Masafer Yatta

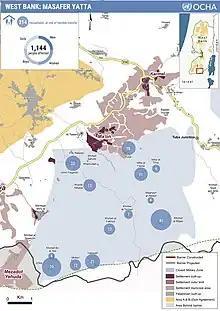
Households at risk of forcible transfer

The villagers appealed to the Israeli Supreme Court on the grounds that they have evidence of living in the area before the Israeli occupation. Israeli authorities have attempted to relocate the residents to Yatta, supplying aerial photographic evidence which illustrates no or limited signs of habitation prior to the 1990s. Former senior Defense Ministry advisor, Kobi Eliraz reinforced the point, stating, “They never lived there. You don’t see, for example, consistent agricultural cultivation or orchards [in satellite photos]…There are no permanent houses that are clear and visible to the eye,”